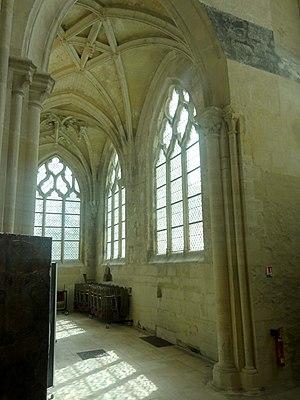
Intérieur de l'église - voir titre.
L'église Saint-Pierre est une ancienne église catholique située à Senlis, en France. Elle a été désaffectée à la Révolution et connut de différentes affectations, notamment celle de marché couvert. Salle polyvalente municipale depuis 1979, elle a été fermée au public en 2009 en raison de son mauvais état, puis rouverte en mai 2017 après huit années de travaux.